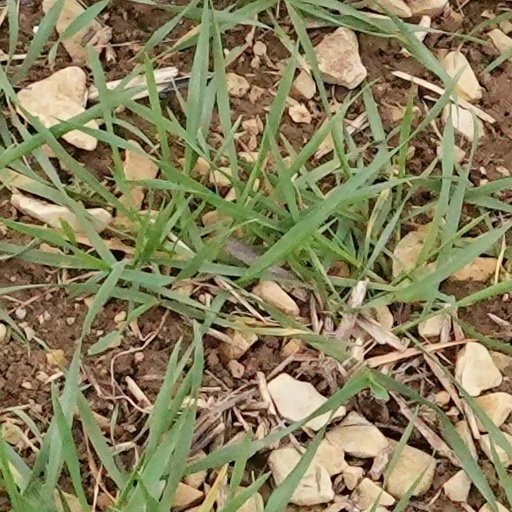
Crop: wheat